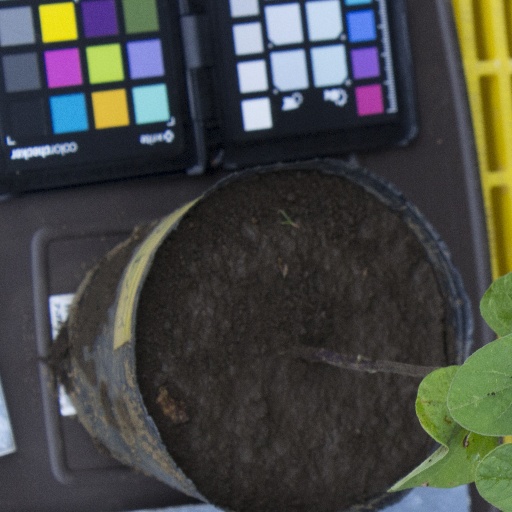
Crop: soybean